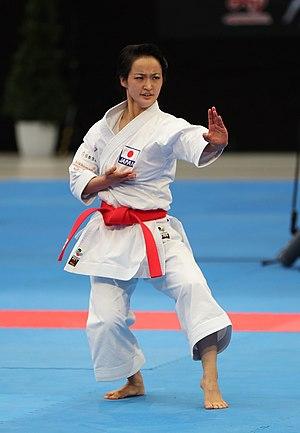
Kiyou Shimizu, née le 7 décembre 1993, est une karatéka japonaise, surtout connue pour sa victoire au championnat du monde de karaté de 2014 et 2016.
Un kata en karaté est – comme les kata dans d'autres arts martiaux japonais – un enchaînement de techniques codifié qui simule un combat stylisé contre des adversaires imaginaires.
Heian Shodan est un kata de karaté de style Shōtōkan. C'est le premier et le plus simple des cinq kata de la série initiatique Heian. C'est donc en général le premier kata appris et pratiqué par les karatékas de l'école Shōtōkan.